Meade Memorial Episcopal Church

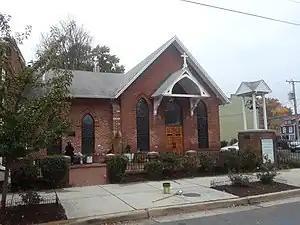
Meade Memorial Episcopal Church, 2022

Meade Memorial Episcopal Church is a predominantly Black Episcopal Church in Old Town Alexandria, Virginia. Founded in 1870, the church today is supported by a congregation that includes descendants of the original founders of this parish. Meade Memorial belongs to the Episcopal Diocese of Virginia, whose members continue to serve the community and the Episcopal Church by participating in regional and Diocesan activities.